Iveco CityClass

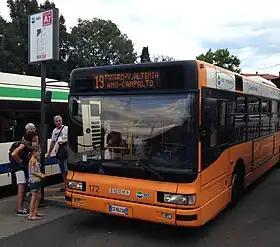
Iveco CityClass

The Iveco CityClass was presented to professionals and the general public in 1995 at the Paris Motor Show. It was marketed with the MY 1997. Renamed the Irisbus in 2000 when the Iveco-RVI bus divisions merged, it remained in production until 2008. A total of 10,000 units were built, including over 7,000 in Italy.